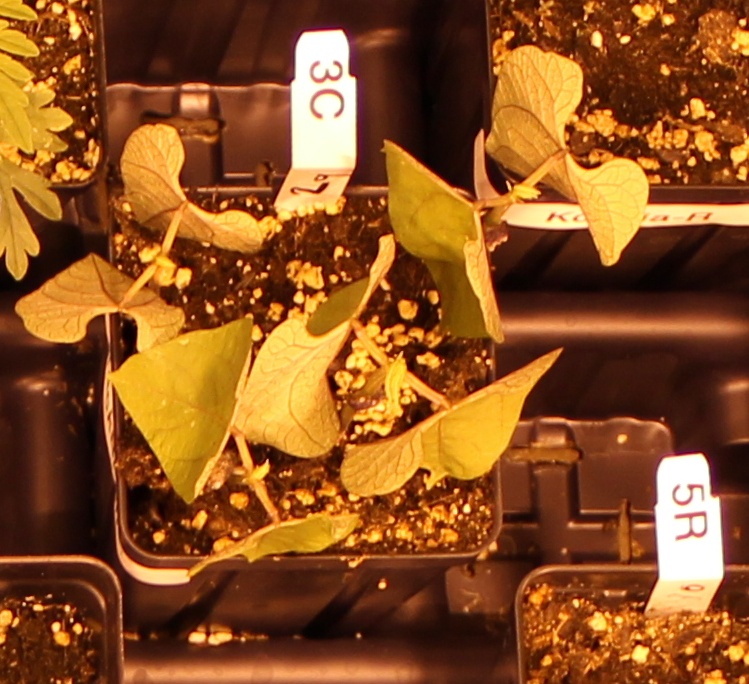
Label: Blackbean